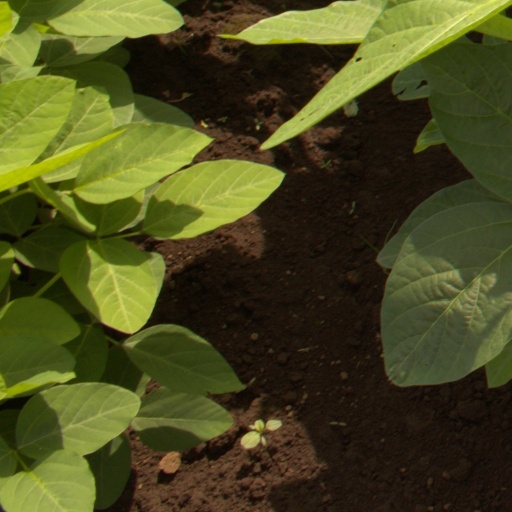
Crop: soybean